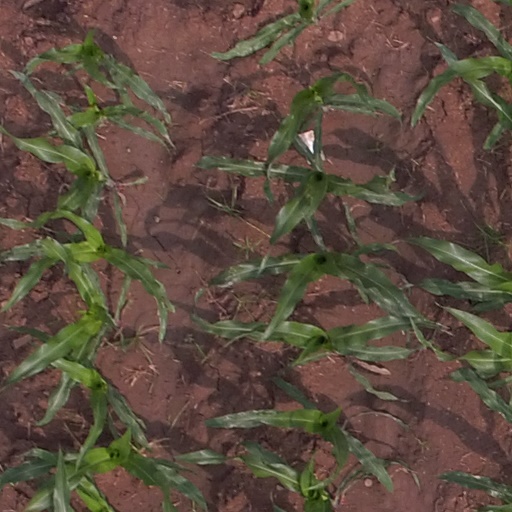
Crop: maize; corn